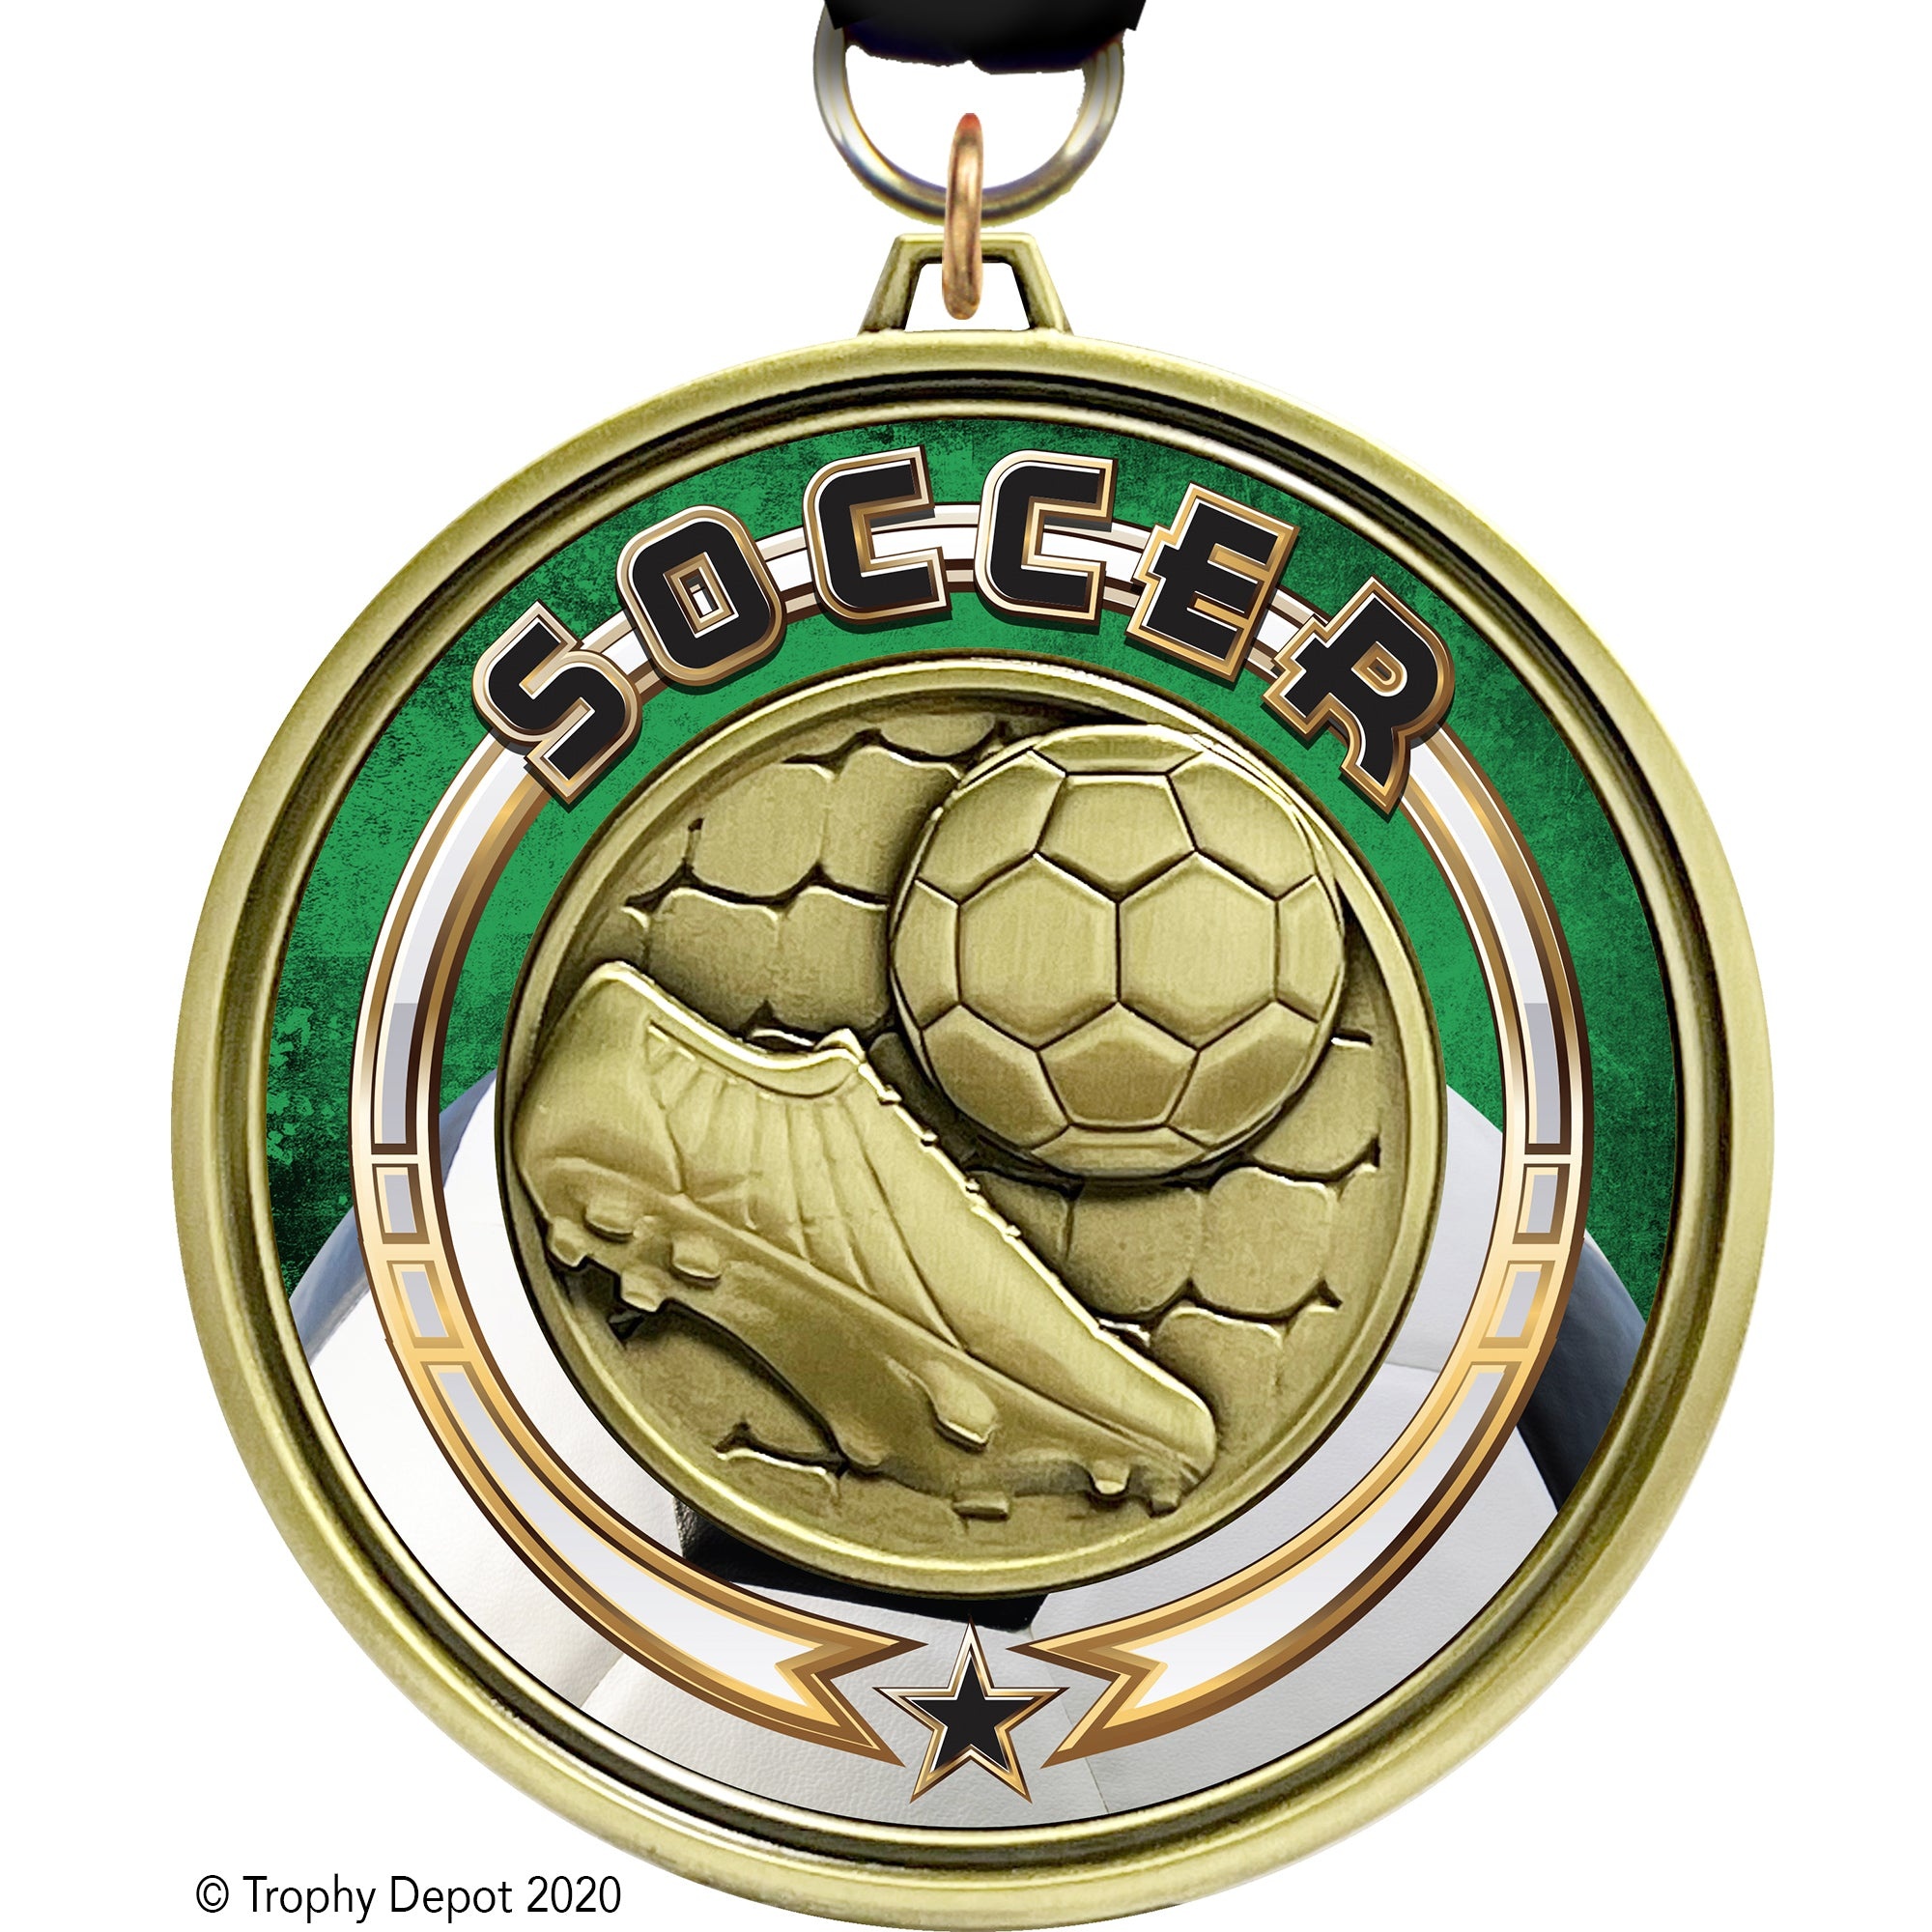
3 inch Eclipse Insert Medal - Soccer [MEL1-SC]
These exclusive medals have a full color wraparound insert to add some color and style to an already beautiful diecast medal. Choose from a great selection of designs to make this medal all you want it to be! Size: 3 inches Engraving: Engraved plates for back of medals 50Â¢ each. Engrave up to 40 letters on up to 4 lines. Over 40 letters will incur additional per letter charge. Individual names add 25Â¢. Plates attached at no extra charge. Engraving Plate Size: 1.02 x 2.62 Need additional plates? use item #EP675
Brand: Trophy Depot
Category: Arts & Entertainment > Party & Celebration > Trophies & Awards > Award Pins & Medals > Metal Medals